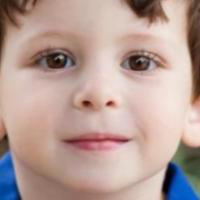
Age group: age 01-10